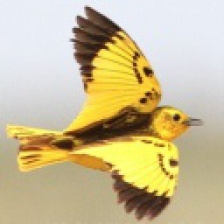
Species: GOLDEN PIPIT
Scientific name: TMETOTHYLACUS TENELLUS